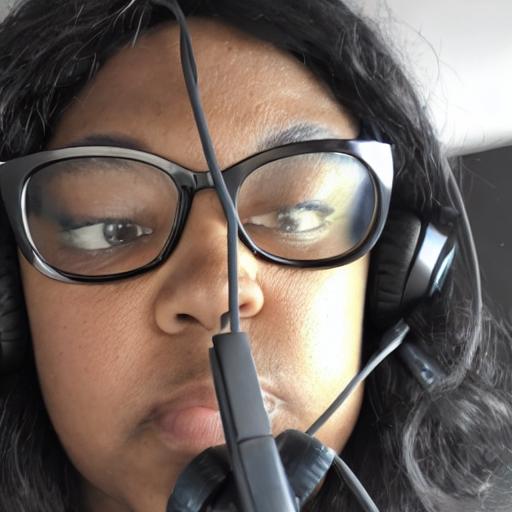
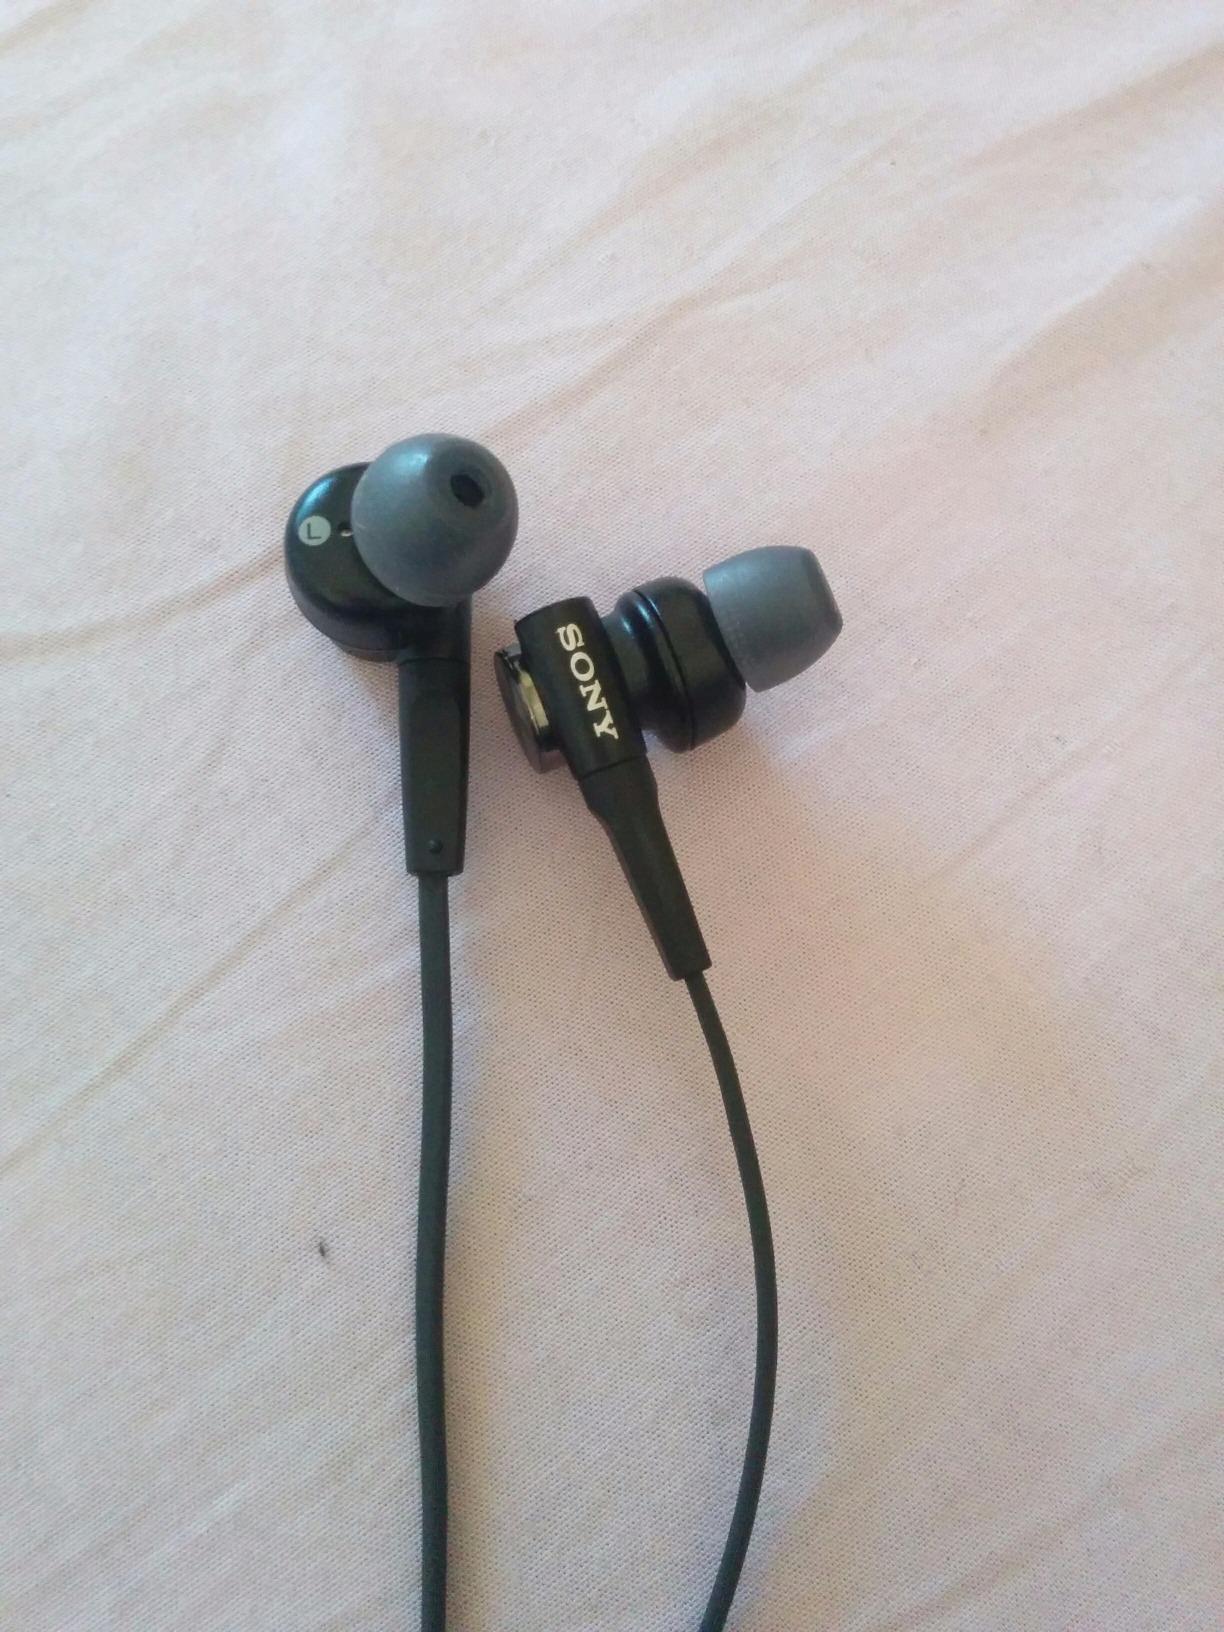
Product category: headphones
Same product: no